Fernando Herrero Acosta

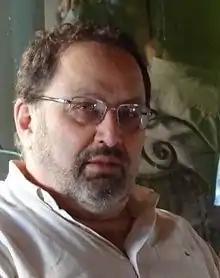
Herrero in 2015

Fernando Antonio Herrero Acosta (15 December 1952 – 18 August 2023) was a Costa Rican economist and politician. A member of the National Liberation Party, he served as Minister of Finance from 1994 to 1996 and again from 2010 to 2012.